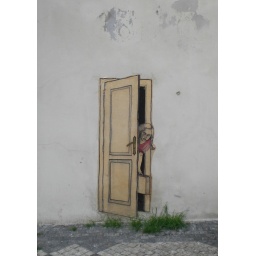
door in the wall